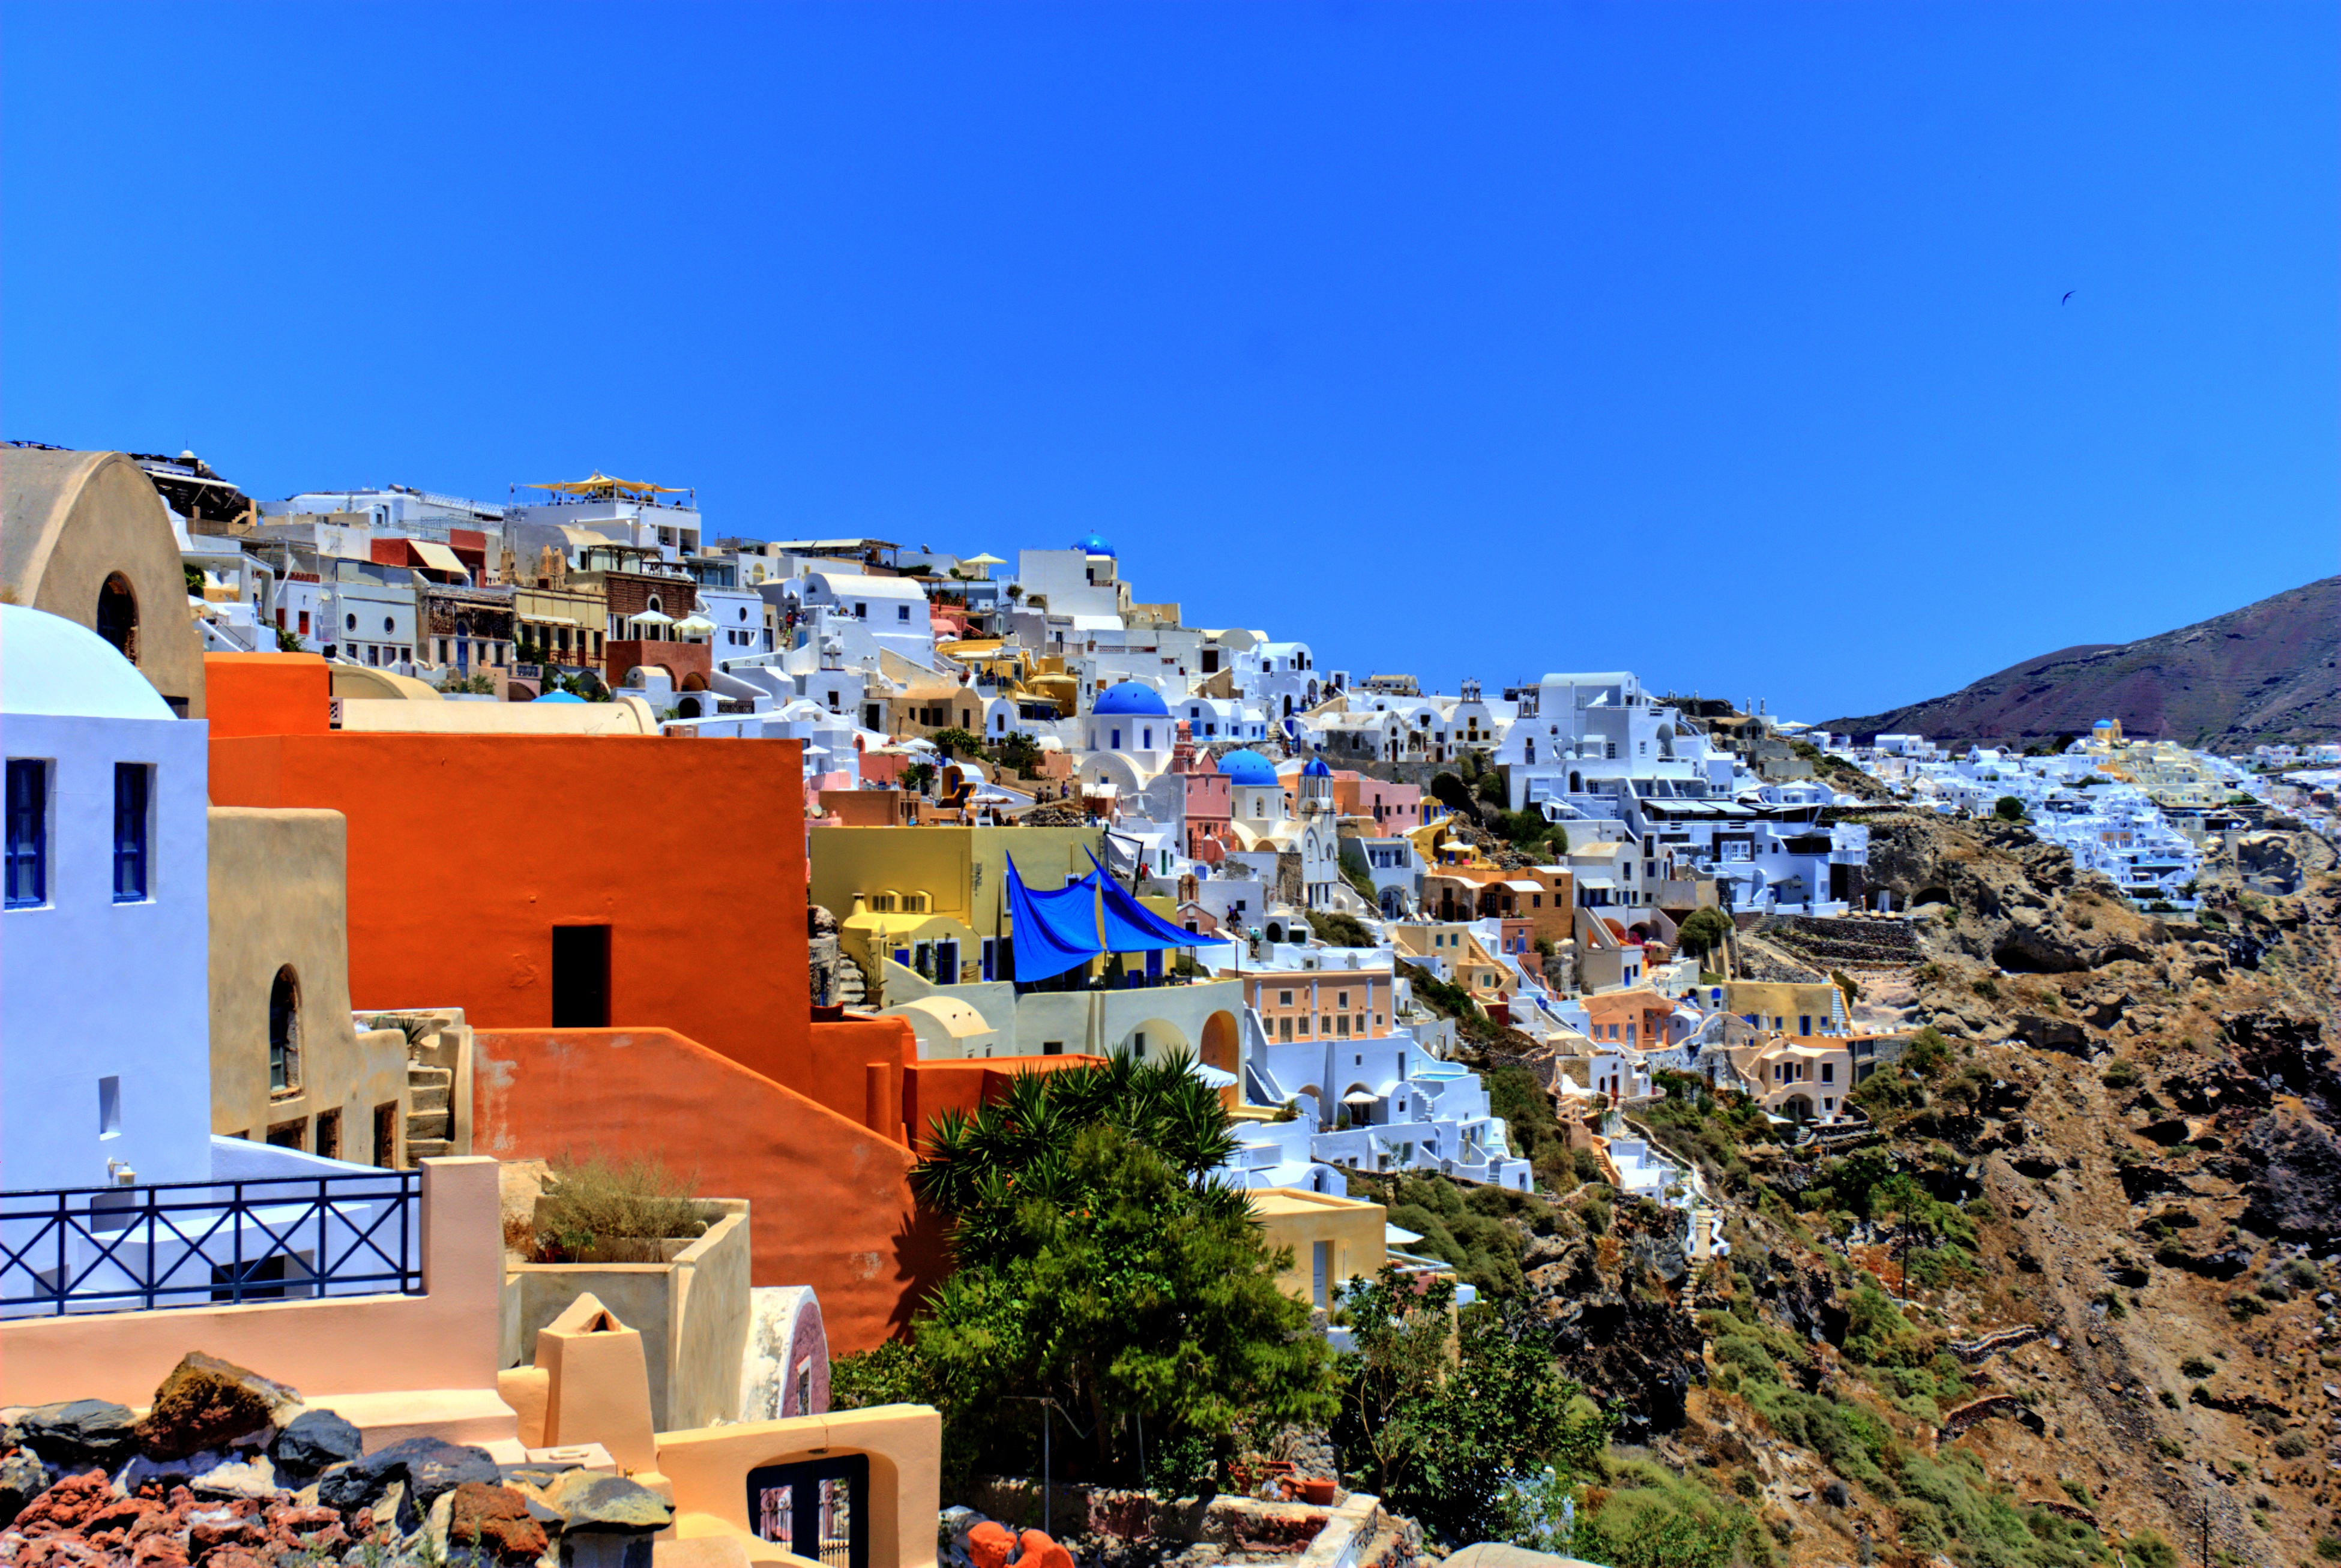
landscape, sea, coast, water, nature, sky, town, view, cityscape, summer, vacation, village, weather, holiday, blue, tourism, heat, clouds, santorini, holidays, greece, the sun, the stones, residential area, geographical feature, human settlement